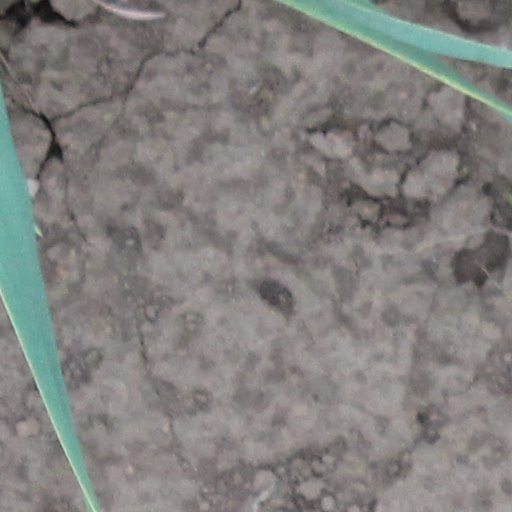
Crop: wheat